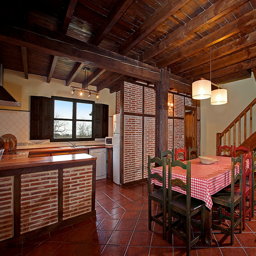
kitchen in the holiday house for people